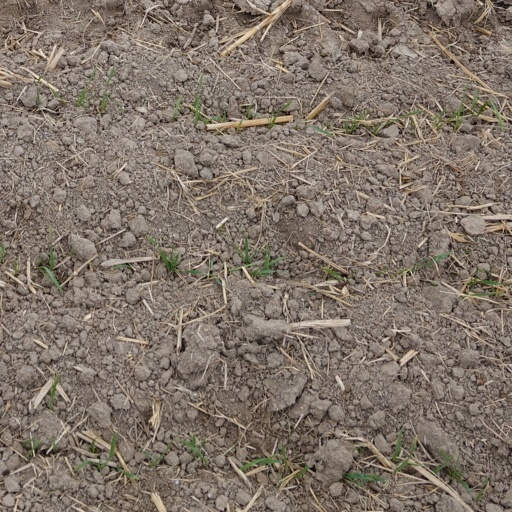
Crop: wheat